2012 E3 Harelbeke

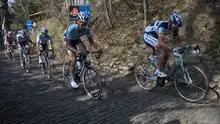
Stijn Devolder leads over the Muur

In a mass sprint finish, the race was won by rider Tom Boonen, who in the process, became the most successful rider in the history of the race; his fifth victory – after four previous victories in succession between 2004 and 2007 – in Harelbeke took him beyond the record tally of four victories that he had been sharing with fellow Belgian rider Rik Van Looy. Boonen finished ahead of 's Óscar Freire and 's Bernhard Eisel, who completed the podium.